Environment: real
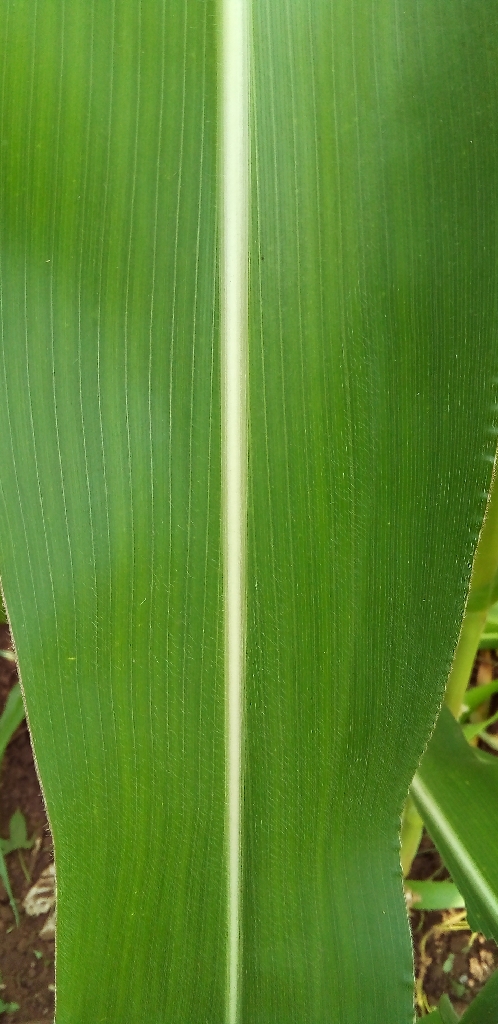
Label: healthy